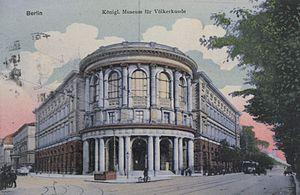
Le musée ethnologique de Berlin fait partie du complexe des musées de Dahlem, situé à l'ouest de la capitale. Il partage les bâtiments actuels avec le musée d'art asiatique et le musée des cultures européennes, en travaux jusqu'en 2011. Les trois institutions font partie des musées nationaux de Berlin.